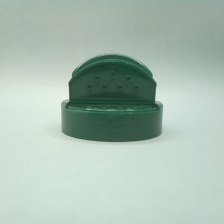
Color: green
Cap type: dual flip-top cap